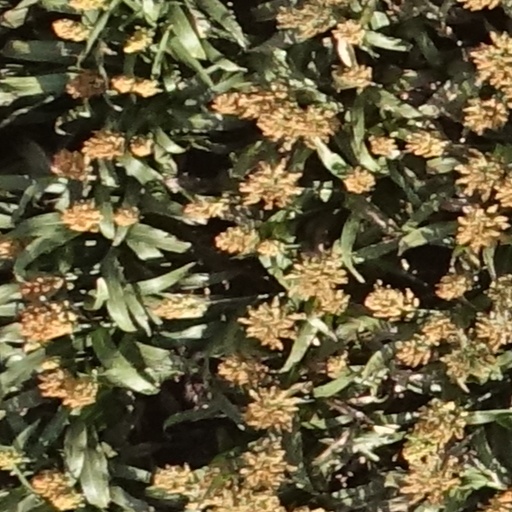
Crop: sorghum